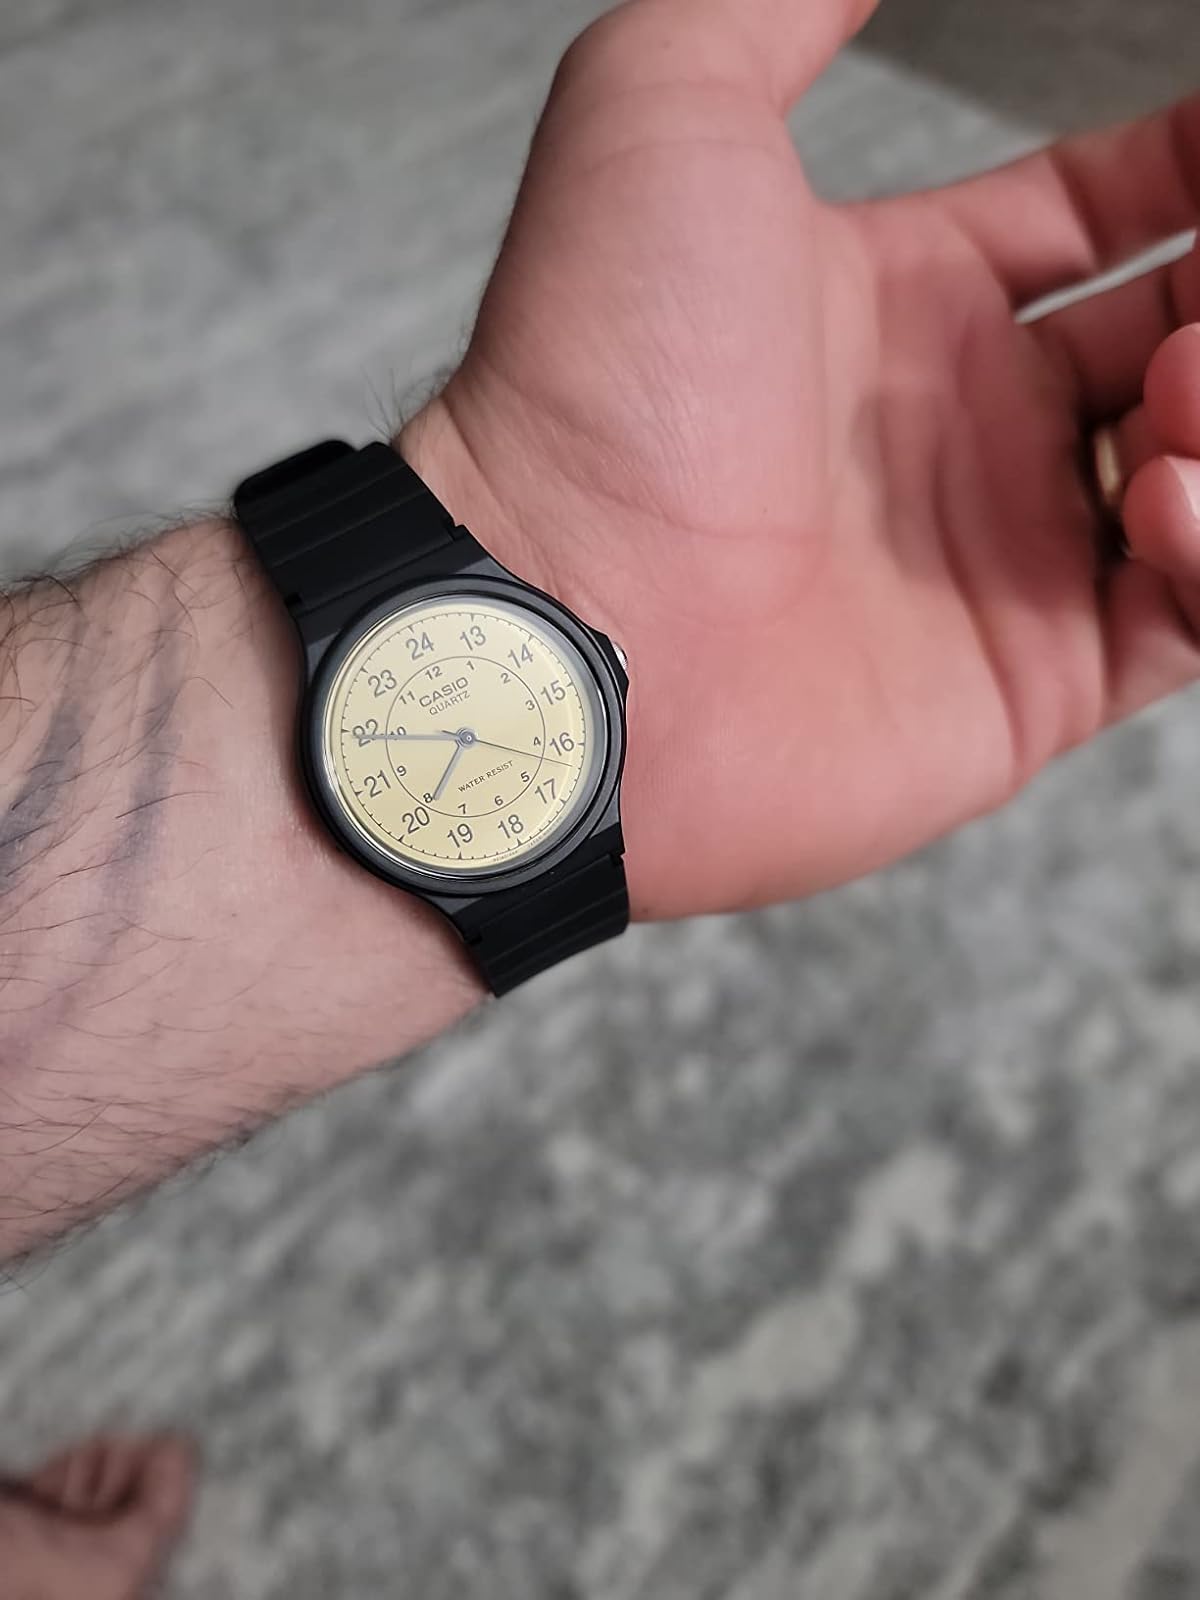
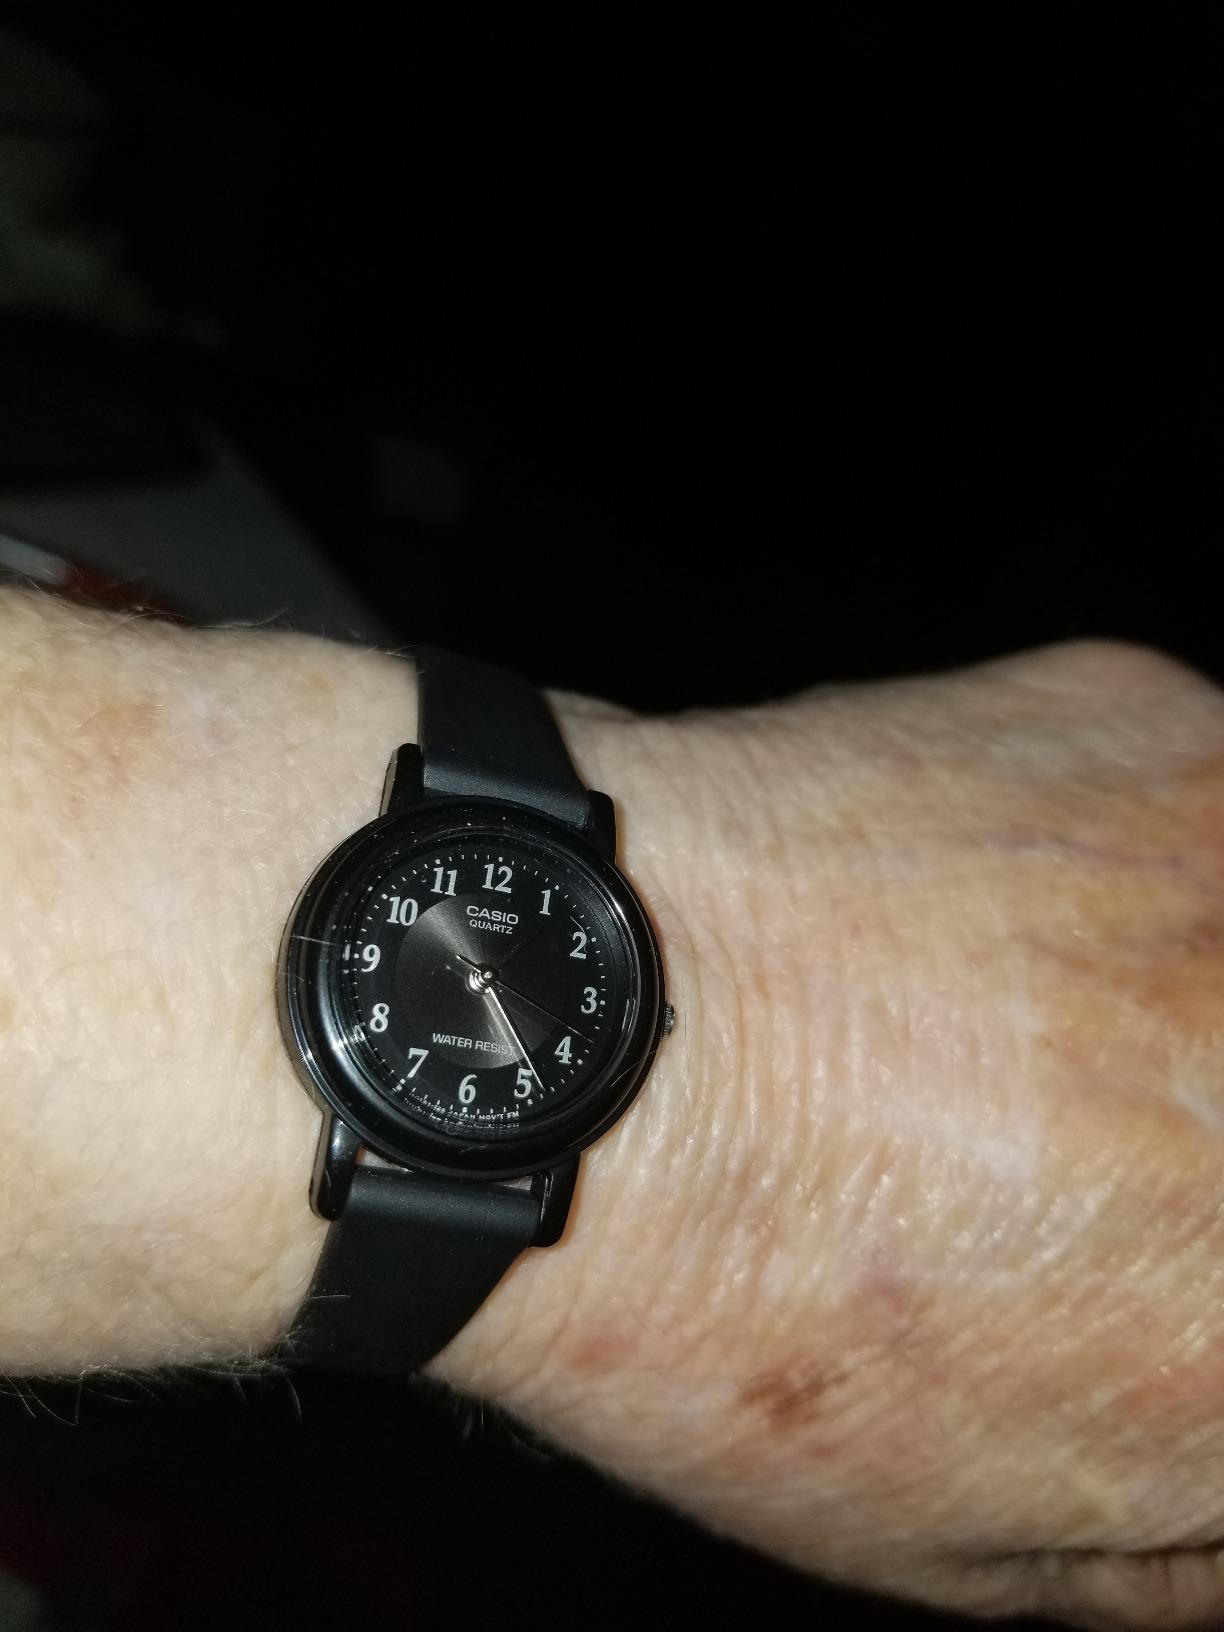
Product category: accessories_watch
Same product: no